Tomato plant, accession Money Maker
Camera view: horizontal (90 deg, fisheye); turntable rotation: 210 degrees
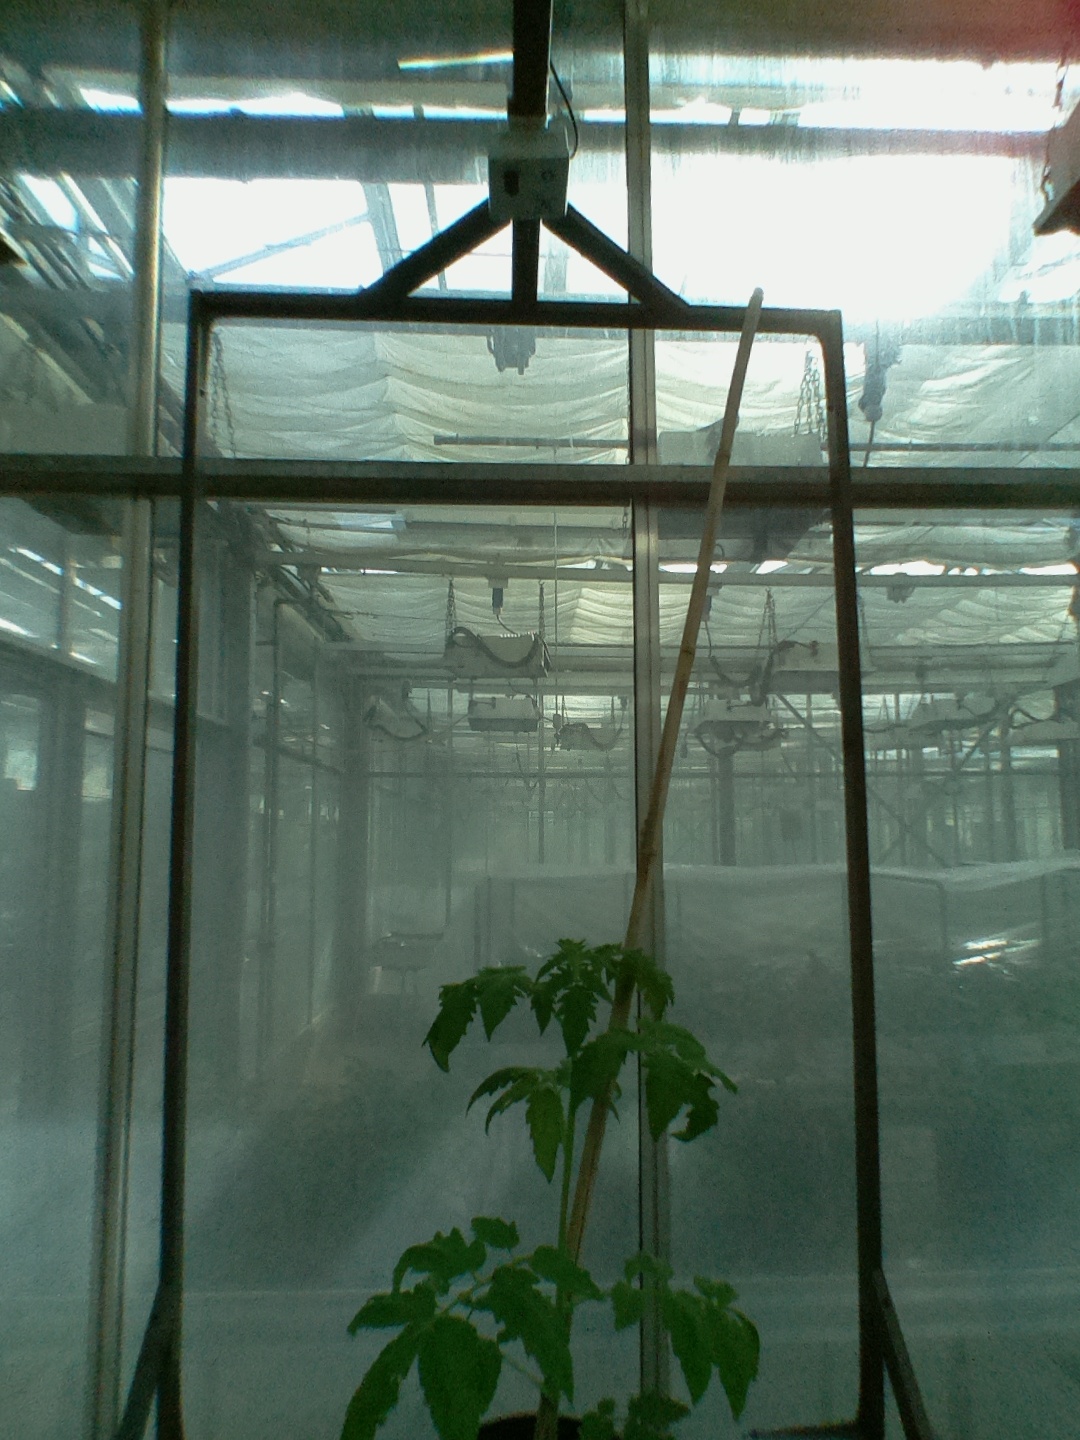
BBCH growth stage 14: 8 of true leaves visible